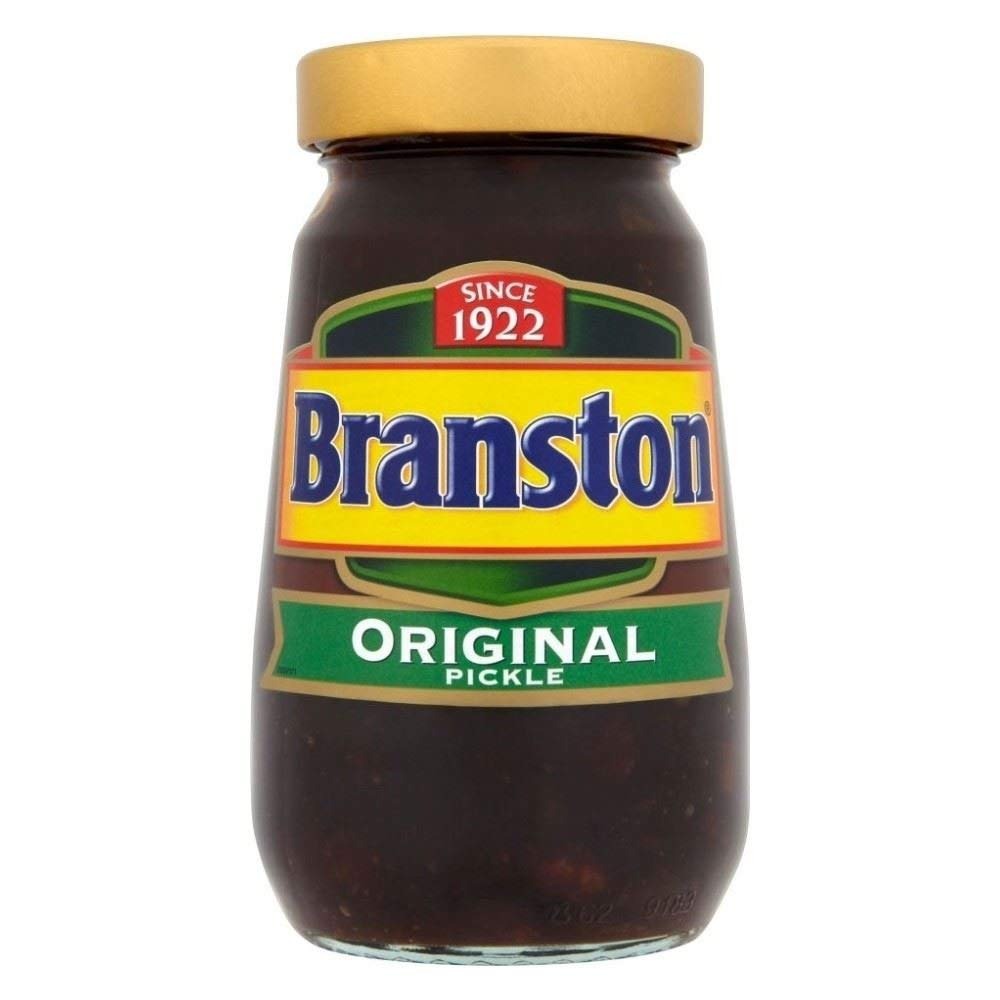
Item Name: Branstons Pickle 520g Goldtop 1.14 Pound (Pack of 4)
Bullet Point 1: Perfect in a cheese sandwich
Bullet Point 2: Suitable for vegetarians
Bullet Point 3: Contains: barley, gluten, Sulphur dioxide/Sulphites
Bullet Point 4: Package Dimensions: 7.874cm X 16.51cm X 34.036cm (LxWxH)
Value: 72.8
Unit: Ounce

Price: 45.83